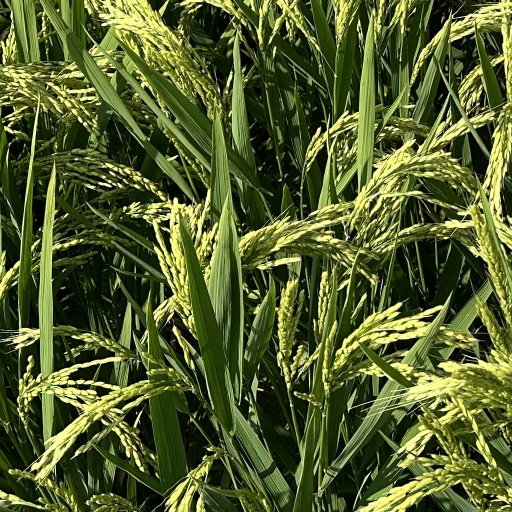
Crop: rice